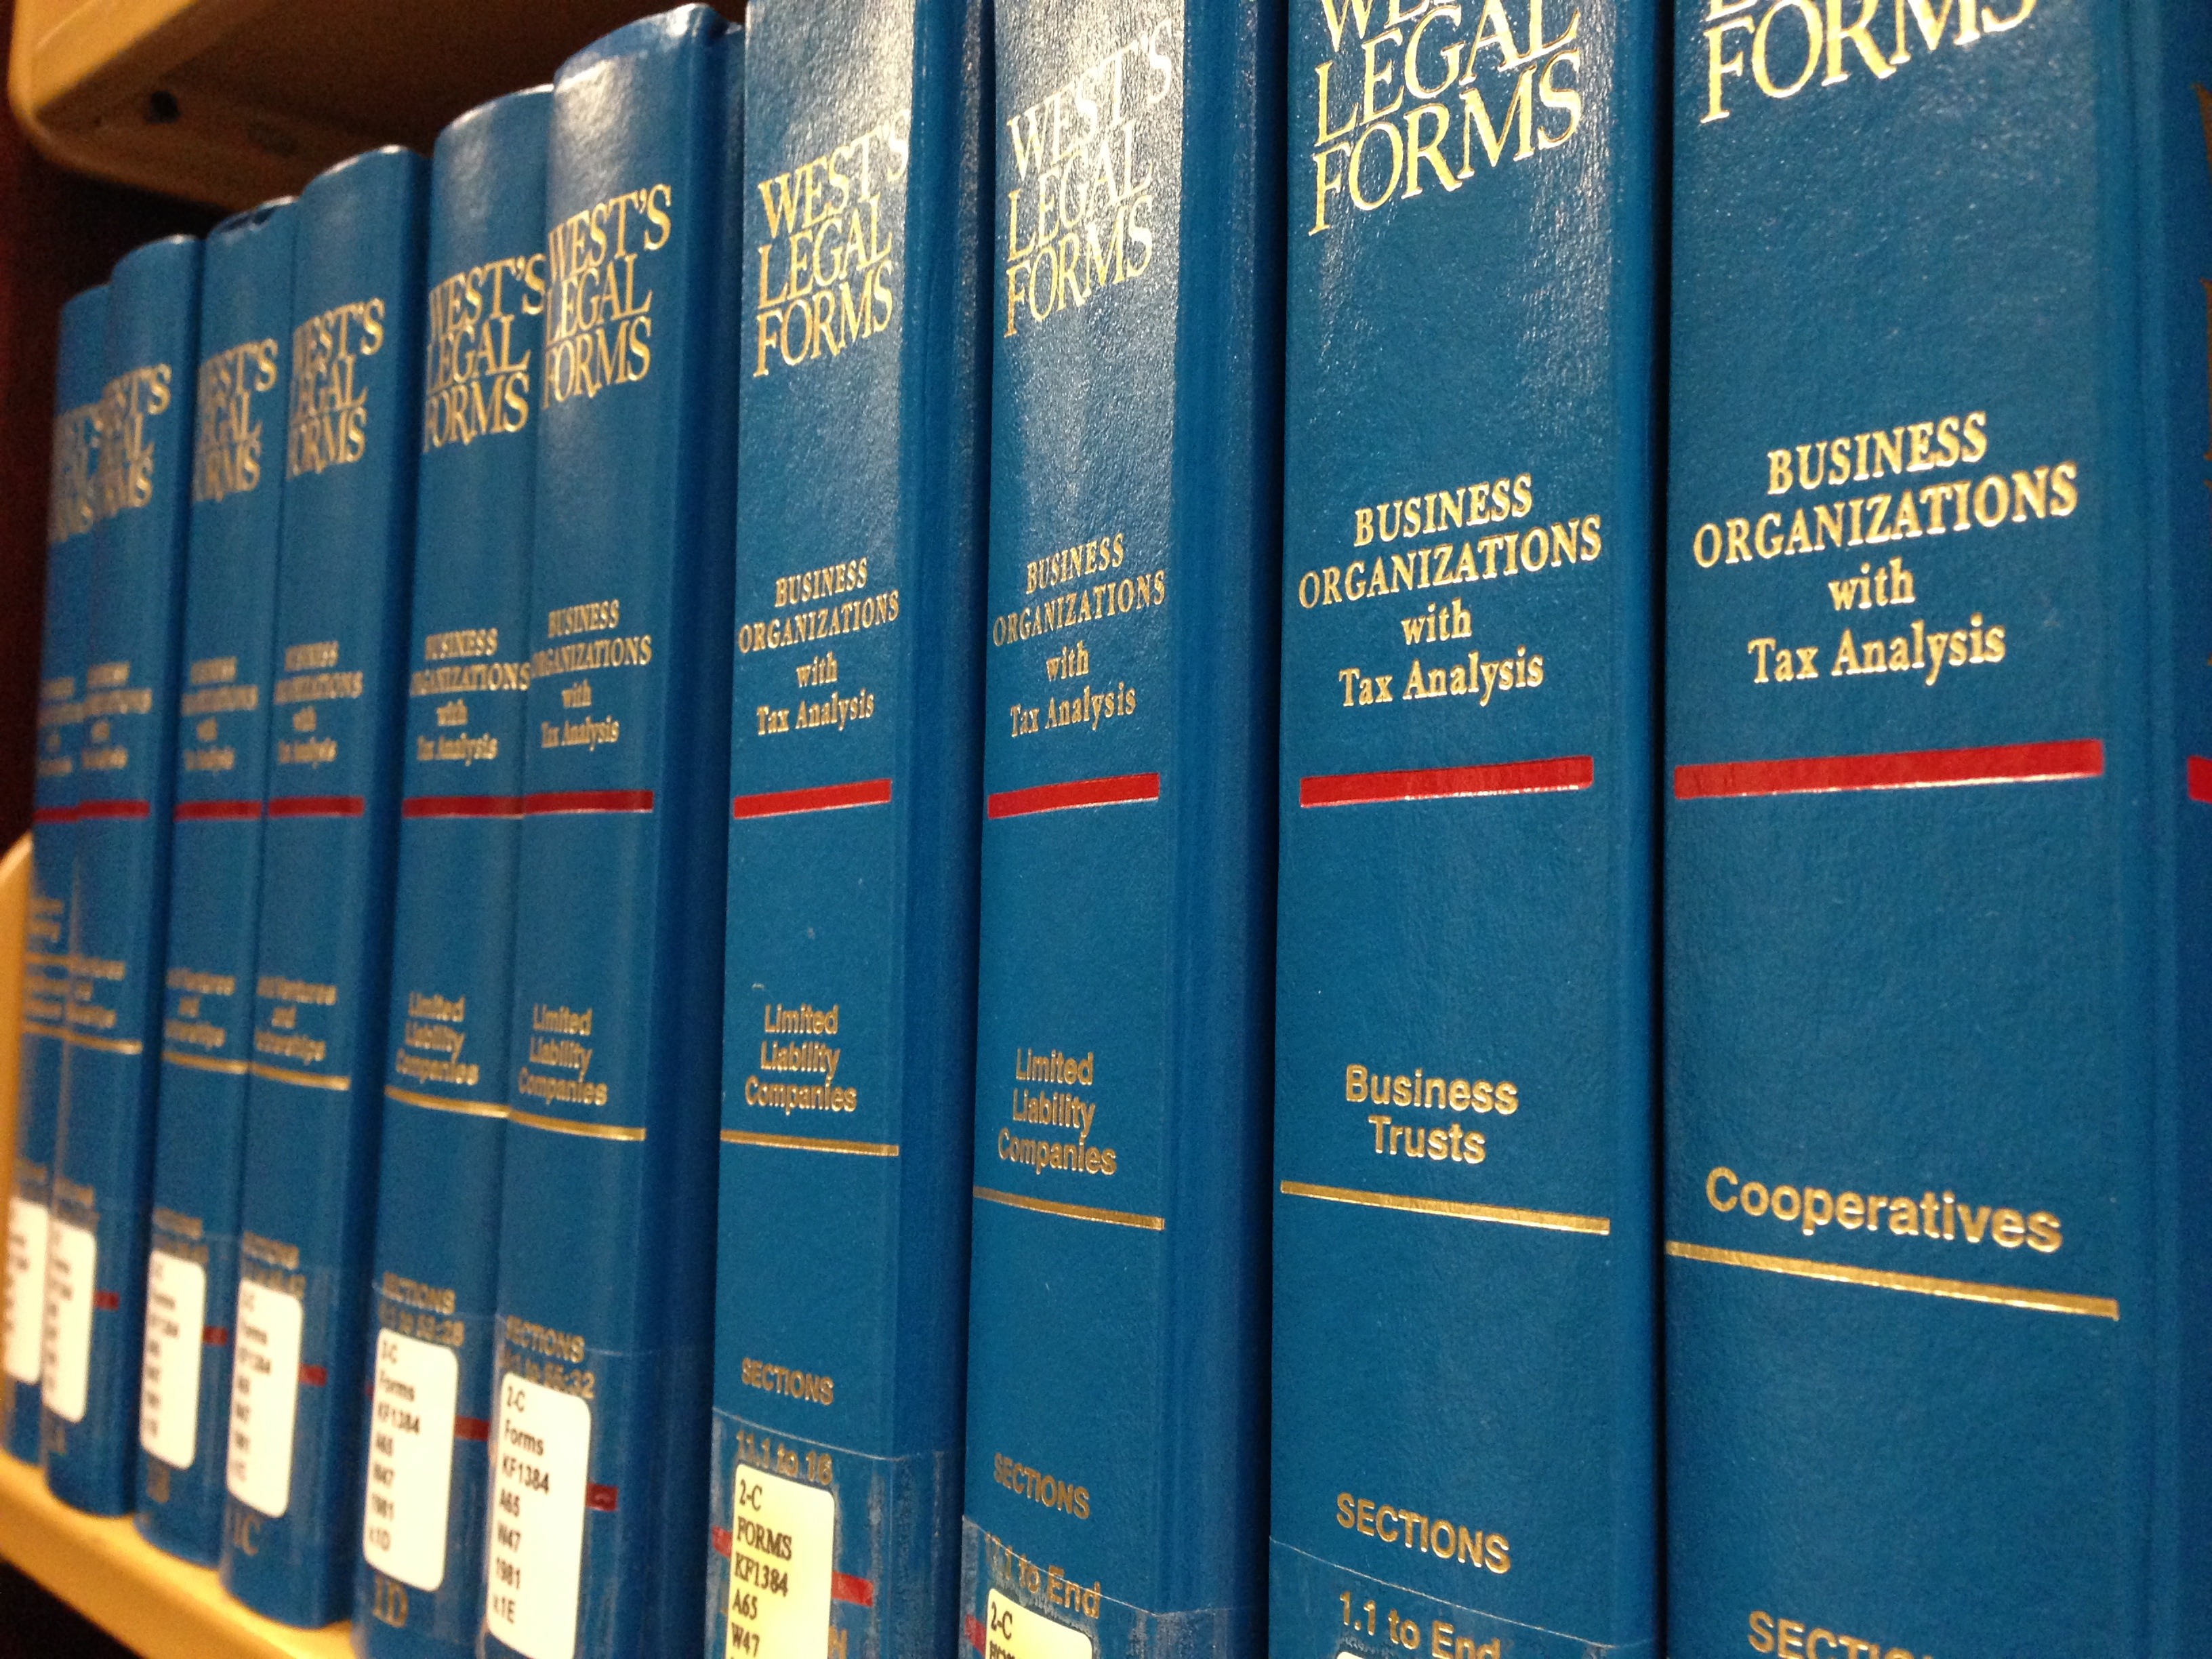
book, advertising, line, color, banner, blue, library, aqua, marine, law books, legal books